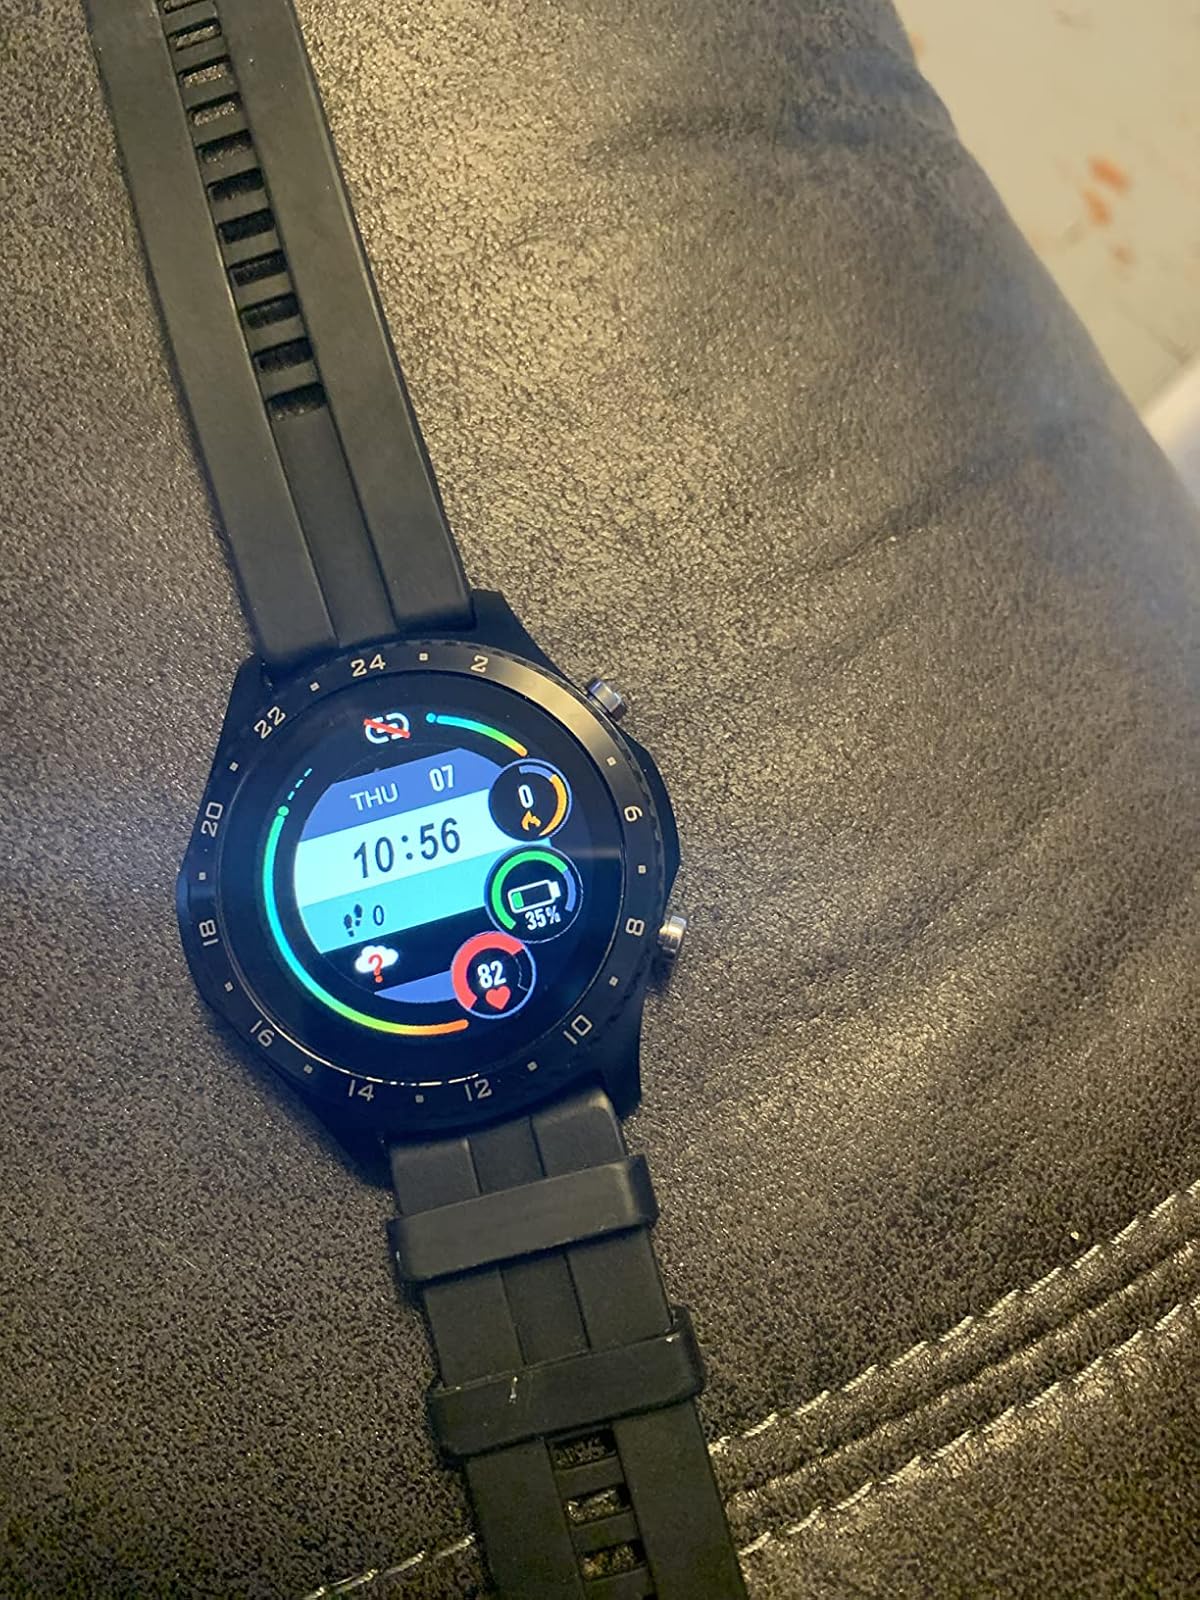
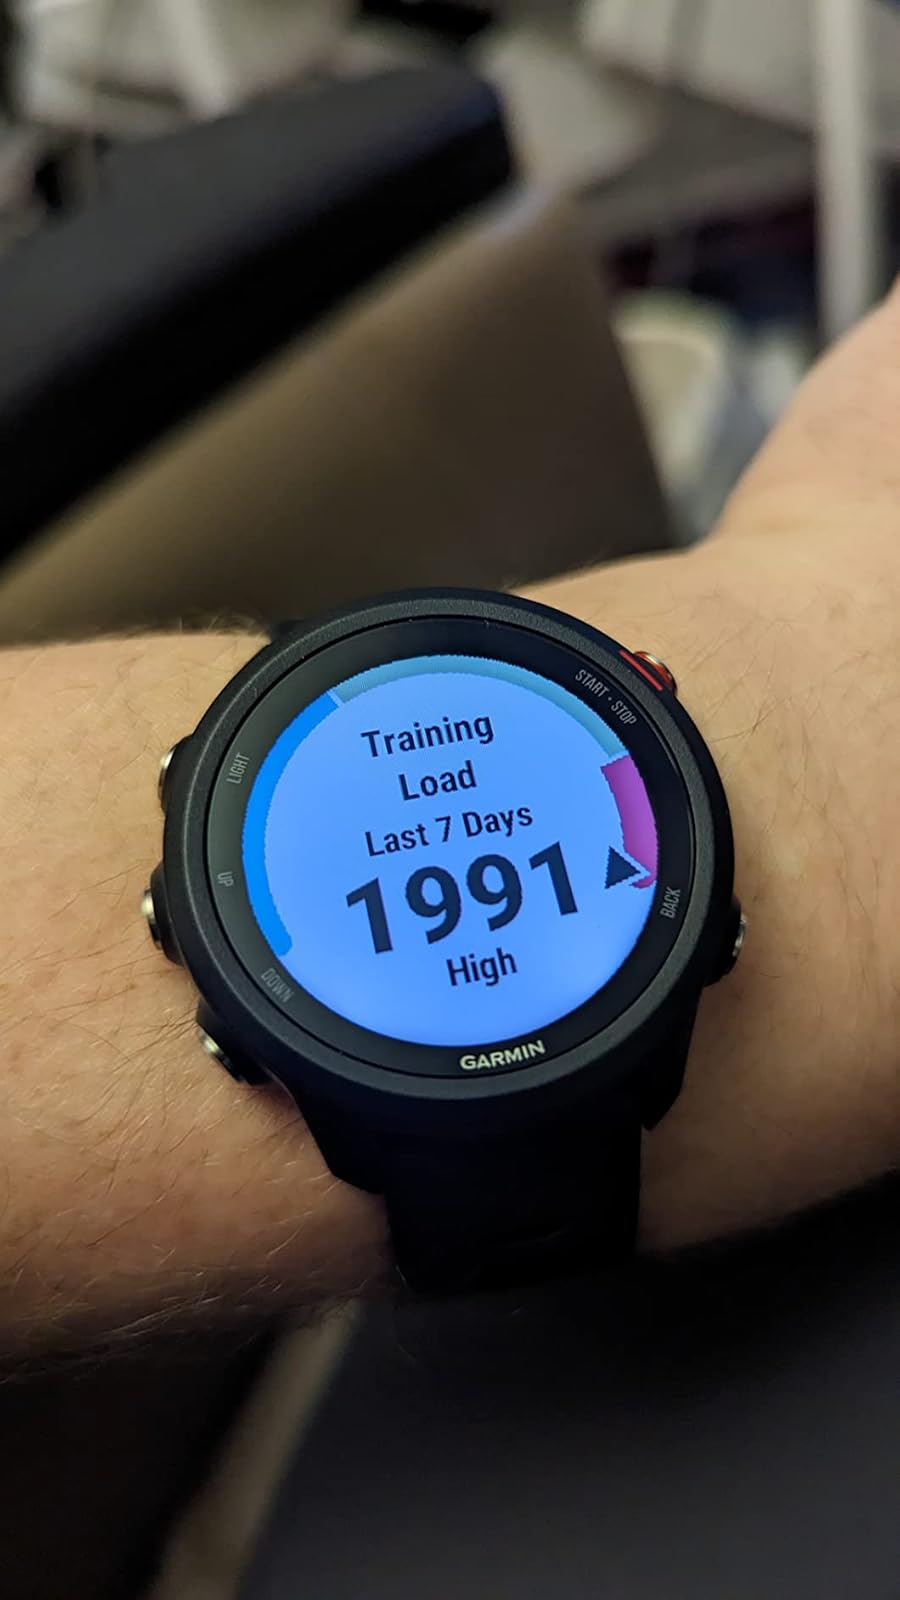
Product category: smartwatch
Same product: no